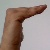
The image shows a hand gesture representing a space in Indian Sign Language.